Coinage shapes

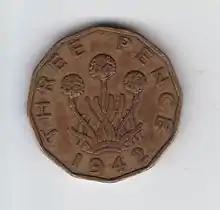
The United Kingdom used a dodecagonal threepence from 1937 to 1971.

In 1972 the first country to issue a circulating nine-sided coin was Thailand with a 1972 regular 5 baht coin, followed by Kenya in 1973 with a special issue coin. The third and final circulating nonagonal coin issued in the 20th century and is the regular 1976 50 cent coin from Tuvalu. Currently, the Philippines issues nonagonal 5-peso coins from 2019 as an enhanced design of the round version to make it distinct from the other denominations.